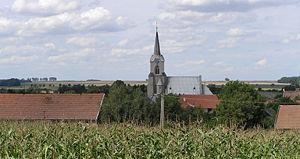
Křenovice est une commune du district de Přerov, dans la région d'Olomouc, en Tchéquie. Sa population s'élevait à 432 habitants en 2018.